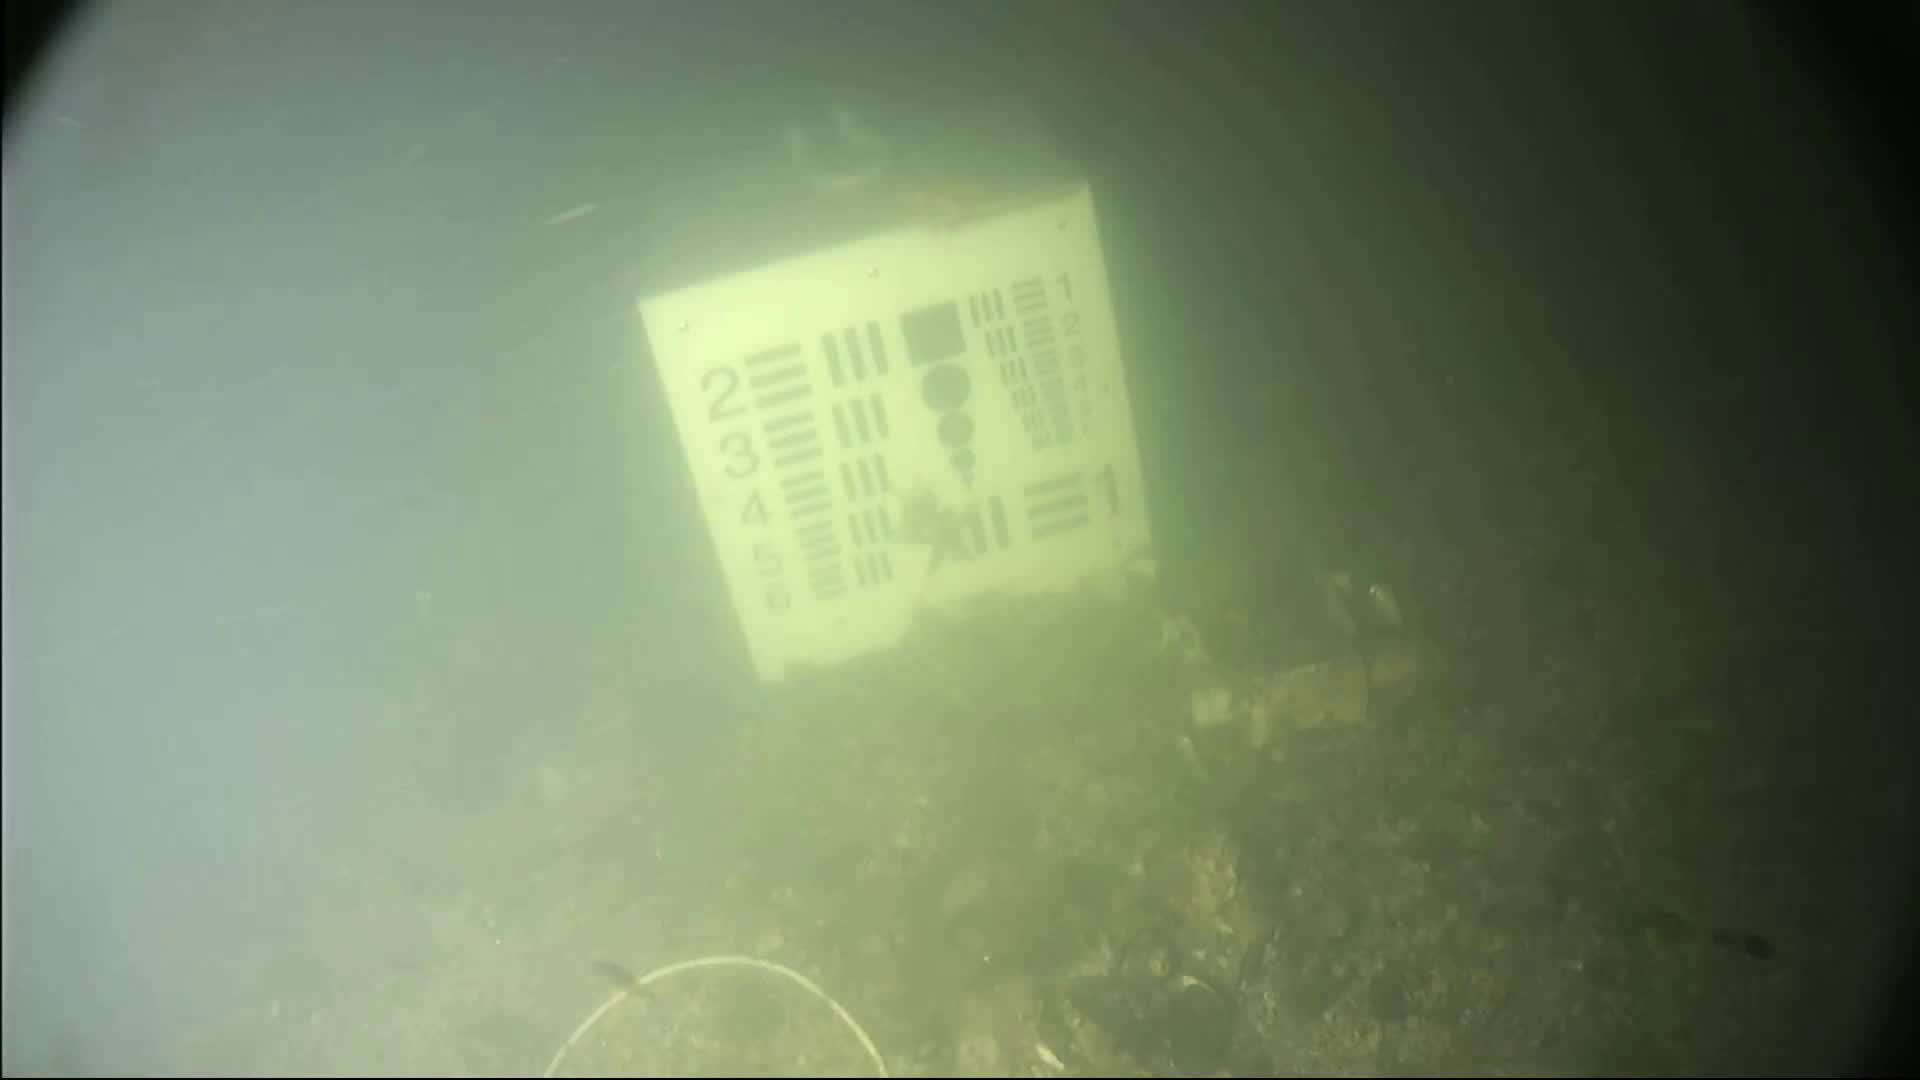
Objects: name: starfish